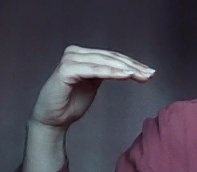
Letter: haa